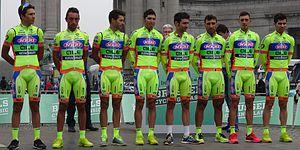
Brussels Cycling Classic 2014.
La saison 2014 de l'équipe cycliste Neri Sottoli est la sixième de cette équipe.